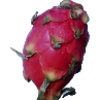
Label: Pitahaya Red 1